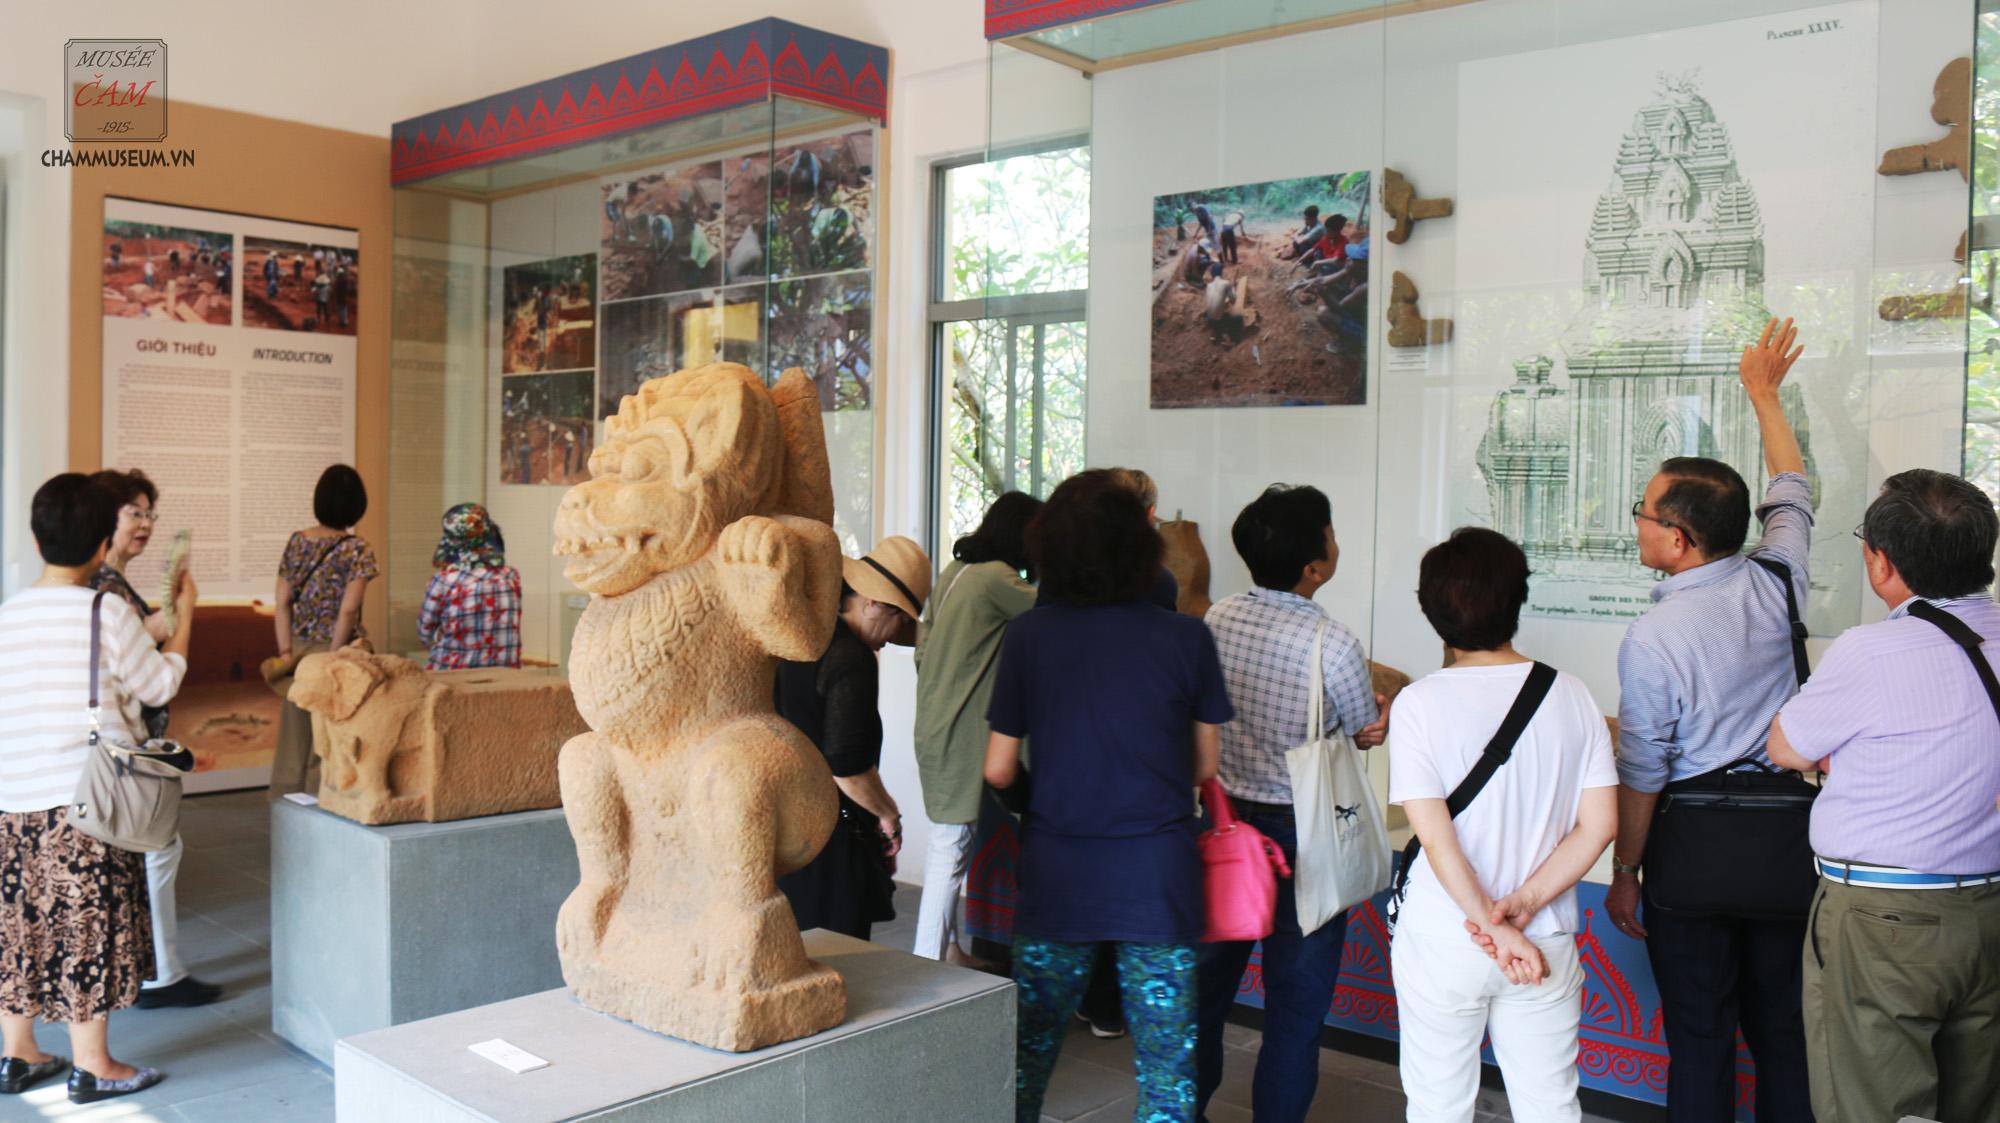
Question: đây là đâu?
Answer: đây là một khu bảo tàng